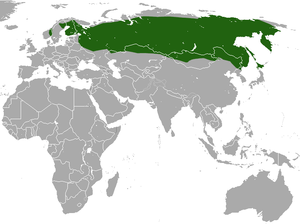
Cette liste commentée recense la mammalofaune en Finlande. Elle répertorie les espèces de mammifères finlandais actuels et celles qui ont été récemment classifiées comme éteintes. Cette liste comporte 86 espèces réparties en neuf ordres et 25 familles, dont une est « en danger critique d'extinction », deux sont « vulnérables », cinq sont « quasi menacées » et une a des « données insuffisantes » pour être classée.
Cette liste commentée recense la mammalofaune en Suède. Elle répertorie les espèces de mammifères suédois actuels et celles qui ont été récemment classifiées comme éteintes. Cette liste comporte 105 espèces réparties en dix ordres et 31 familles, dont quatre sont « en danger », trois sont « vulnérables », sept sont « quasi menacées » et six ont des « données insuffisantes » pour être classées.
Cette liste commentée recense la mammalofaune en Estonie. Elle répertorie les espèces de mammifères estoniens actuels et celles qui ont été récemment classifiées comme éteintes. Cette liste comporte 84 espèces réparties en dix ordres et 25 familles, dont une est « en danger critique d'extinction », un autre est « en danger », deux sont « vulnérables » et cinq sont « quasi menacées ».